Maine Department of Defense, Veterans, and Emergency Management

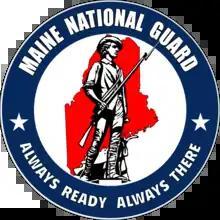
Seal of the Maine National Guard

The Maine National Guard consists of the Maine Army National Guard and the Maine Air National Guard. The Guard is administered by the adjutant general, an appointee of the governor of Maine. The Constitution of the United States specifically charges the National Guard with dual federal and state missions. Those functions range from limited actions during non-emergency situations to full scale law enforcement of martial law when local law enforcement officials can no longer maintain civil control.